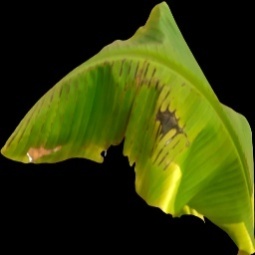
Label: Calcium